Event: Nepal Earthquake
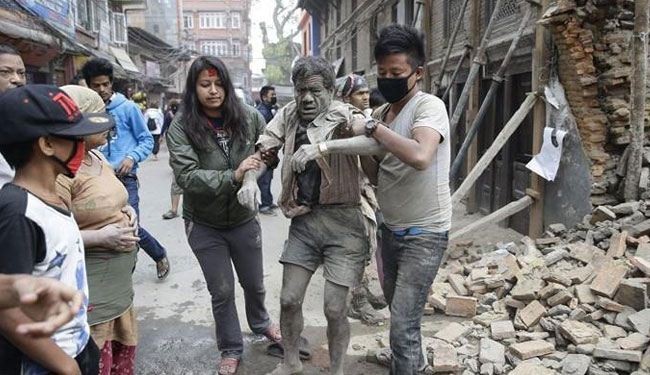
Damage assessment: damage